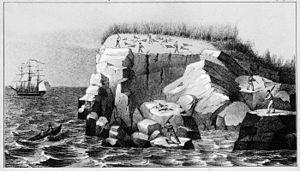
L'île Beauchêne est la plus méridionale des îles Malouines, à 46 km de l'île du lion de mer, la plus proche terre et à 59 km de la Malouine orientale, l'île principale de l'archipel. Elle a été découverte en 1701 par le navigateur français Jacques Gouin de Beauchêne et nommée d'après lui.